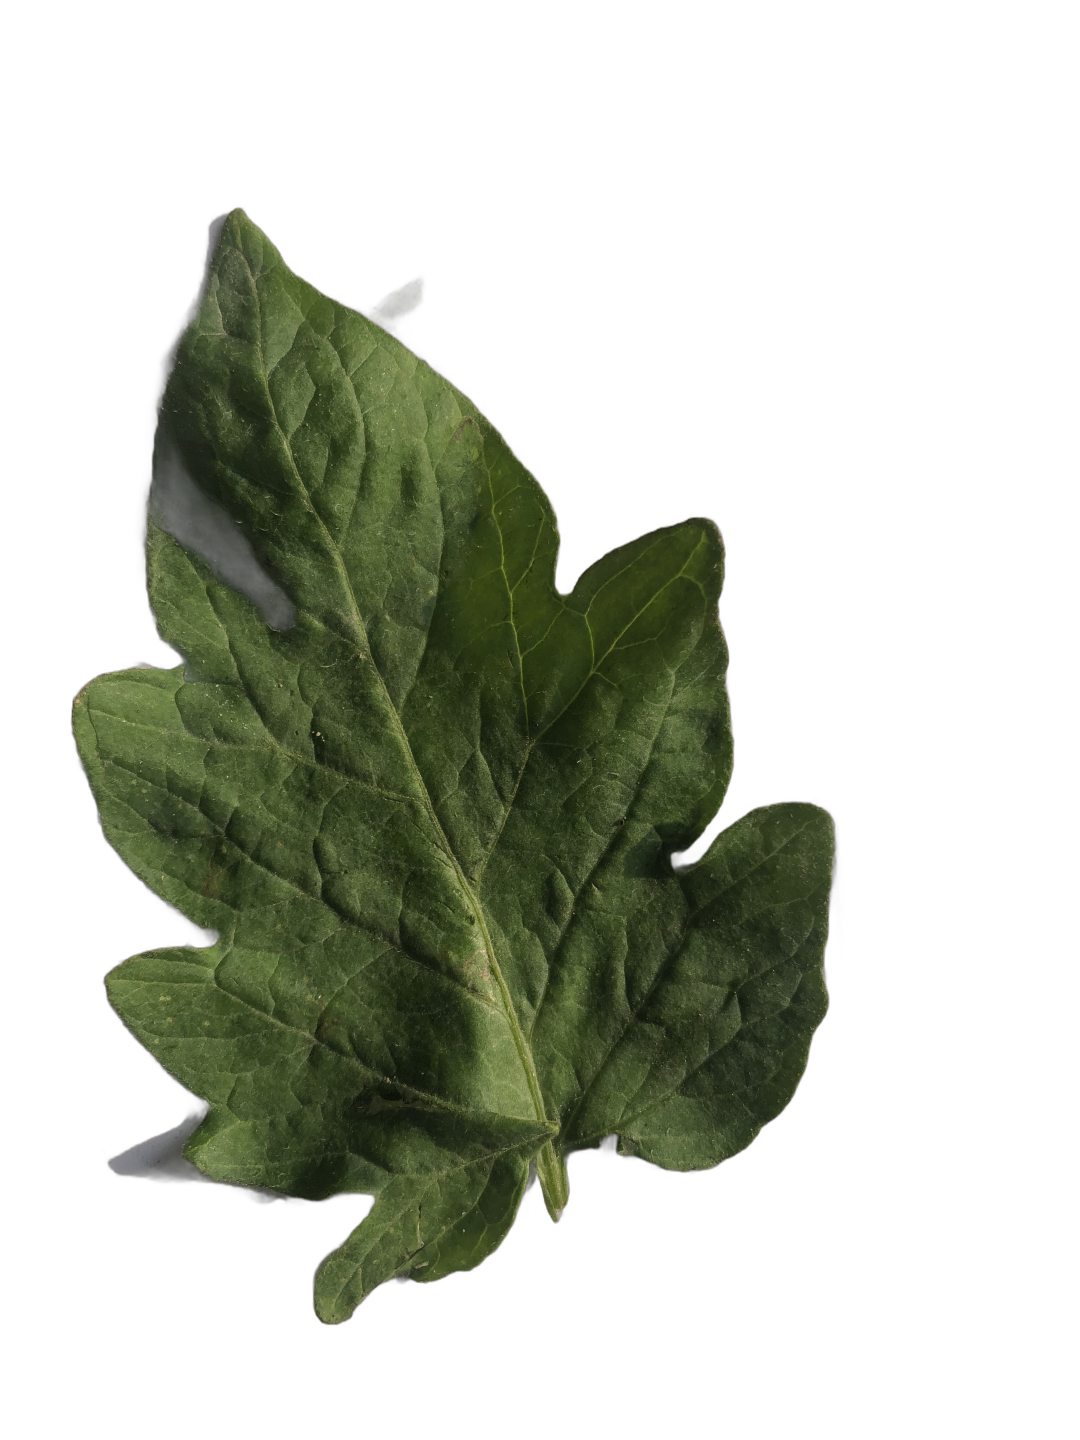
Crop: Tomato
Label: Healthy